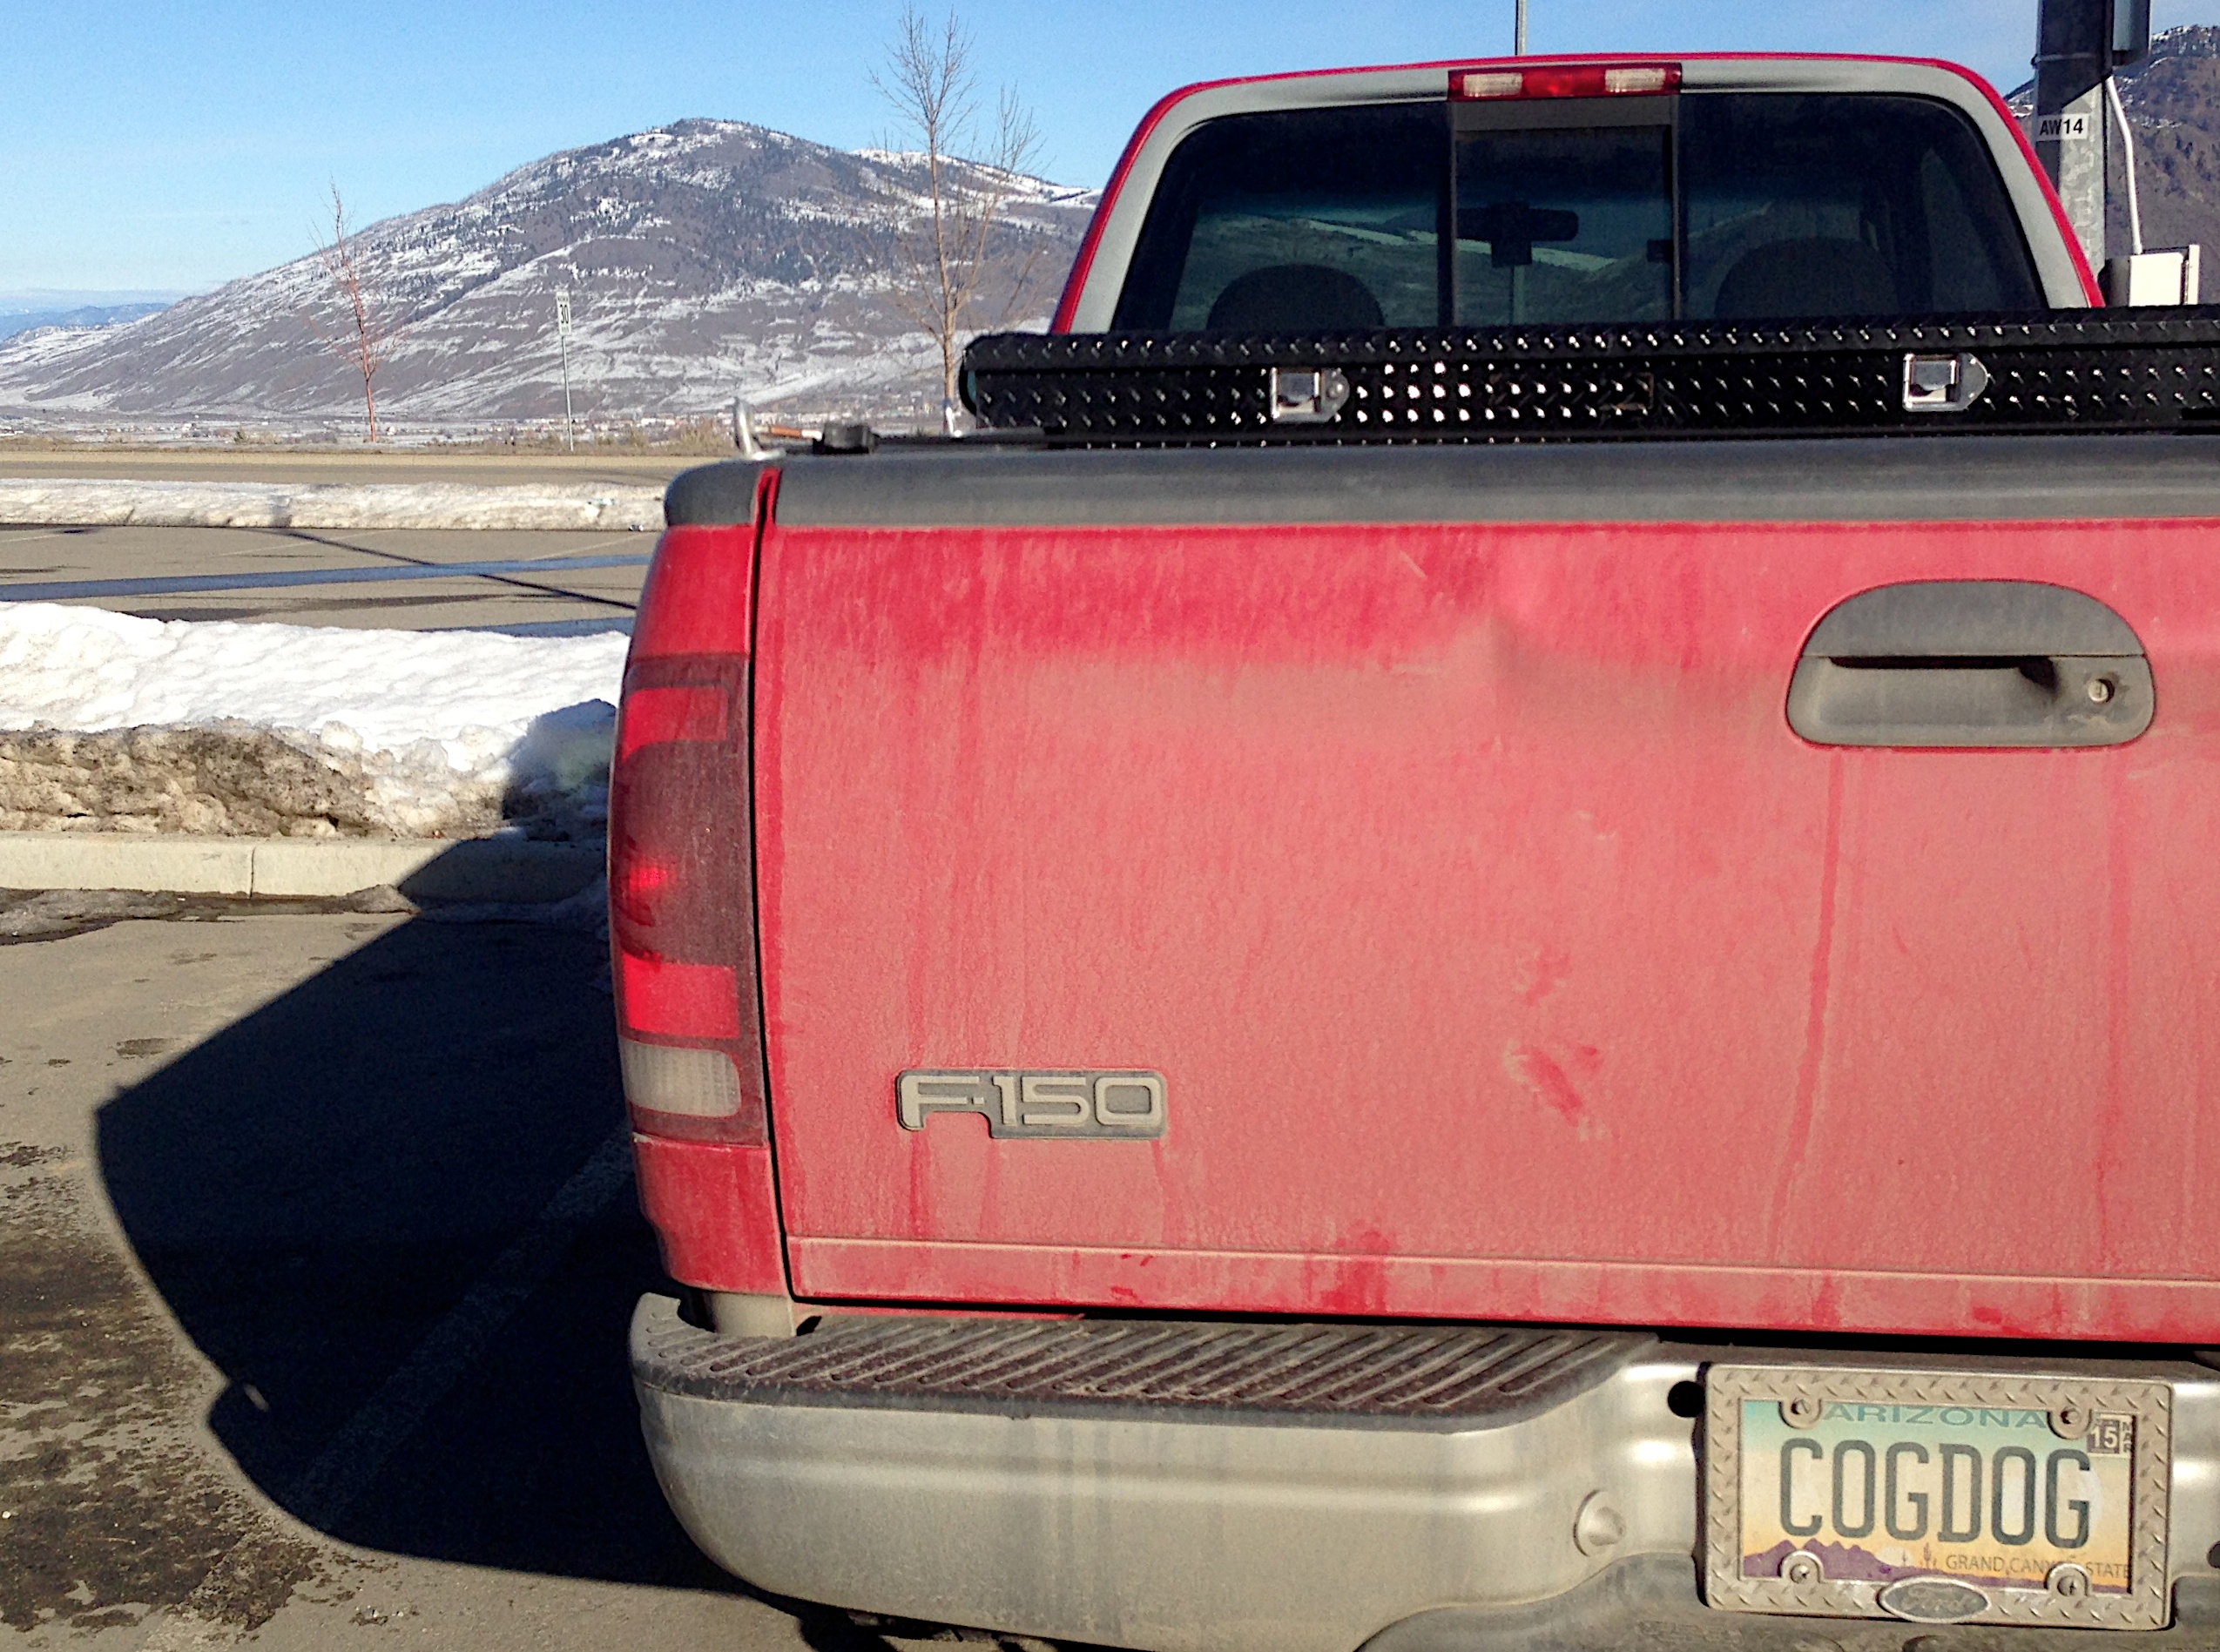
car, truck, vehicle, bumper, pickup truck, sport utility vehicle, land vehicle, automobile make, automotive exterior, compact sport utility vehicle, truck bed part, chevrolet silverado